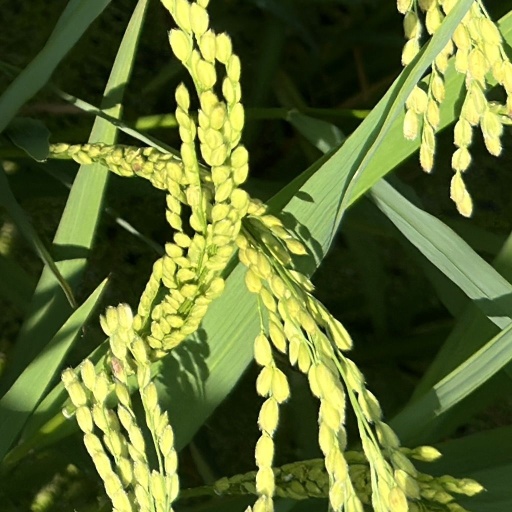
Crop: rice